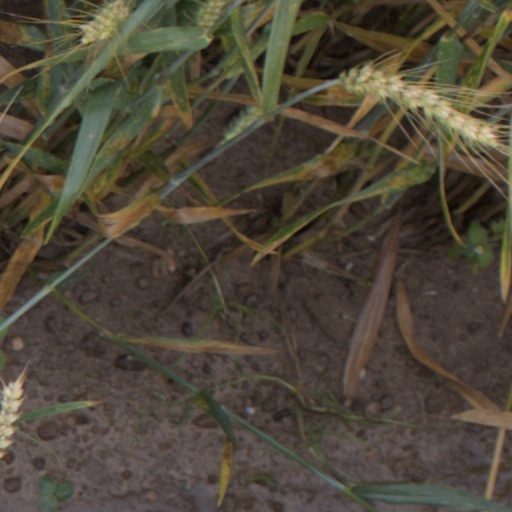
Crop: wheat